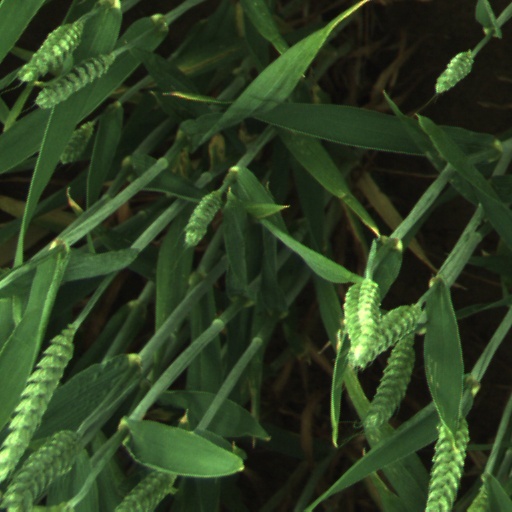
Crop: wheat